Don Cleverley

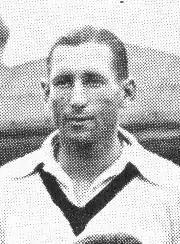
Cleverley in 1931

Donald Charles Cleverley (23 December 1909 – 16 February 2004) was a New Zealand Test cricketer. Cleverley played in two Tests for the New Zealand national cricket team, 14 years apart, but failed to take a wicket in either match.